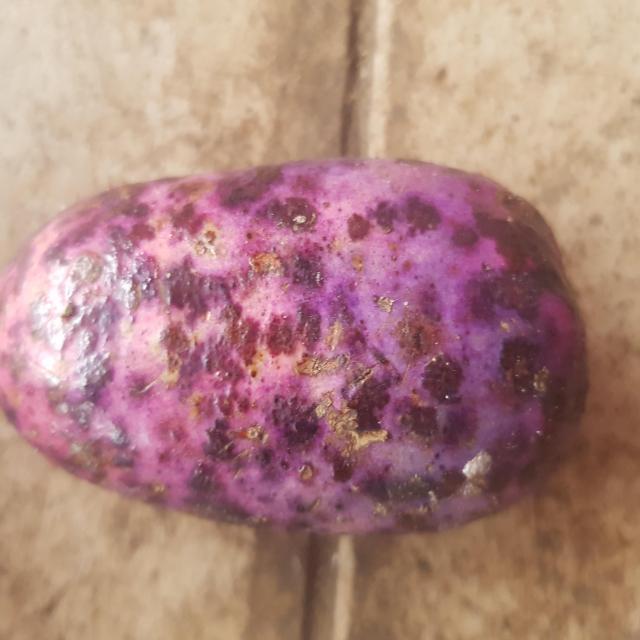
Plum grade: unripe